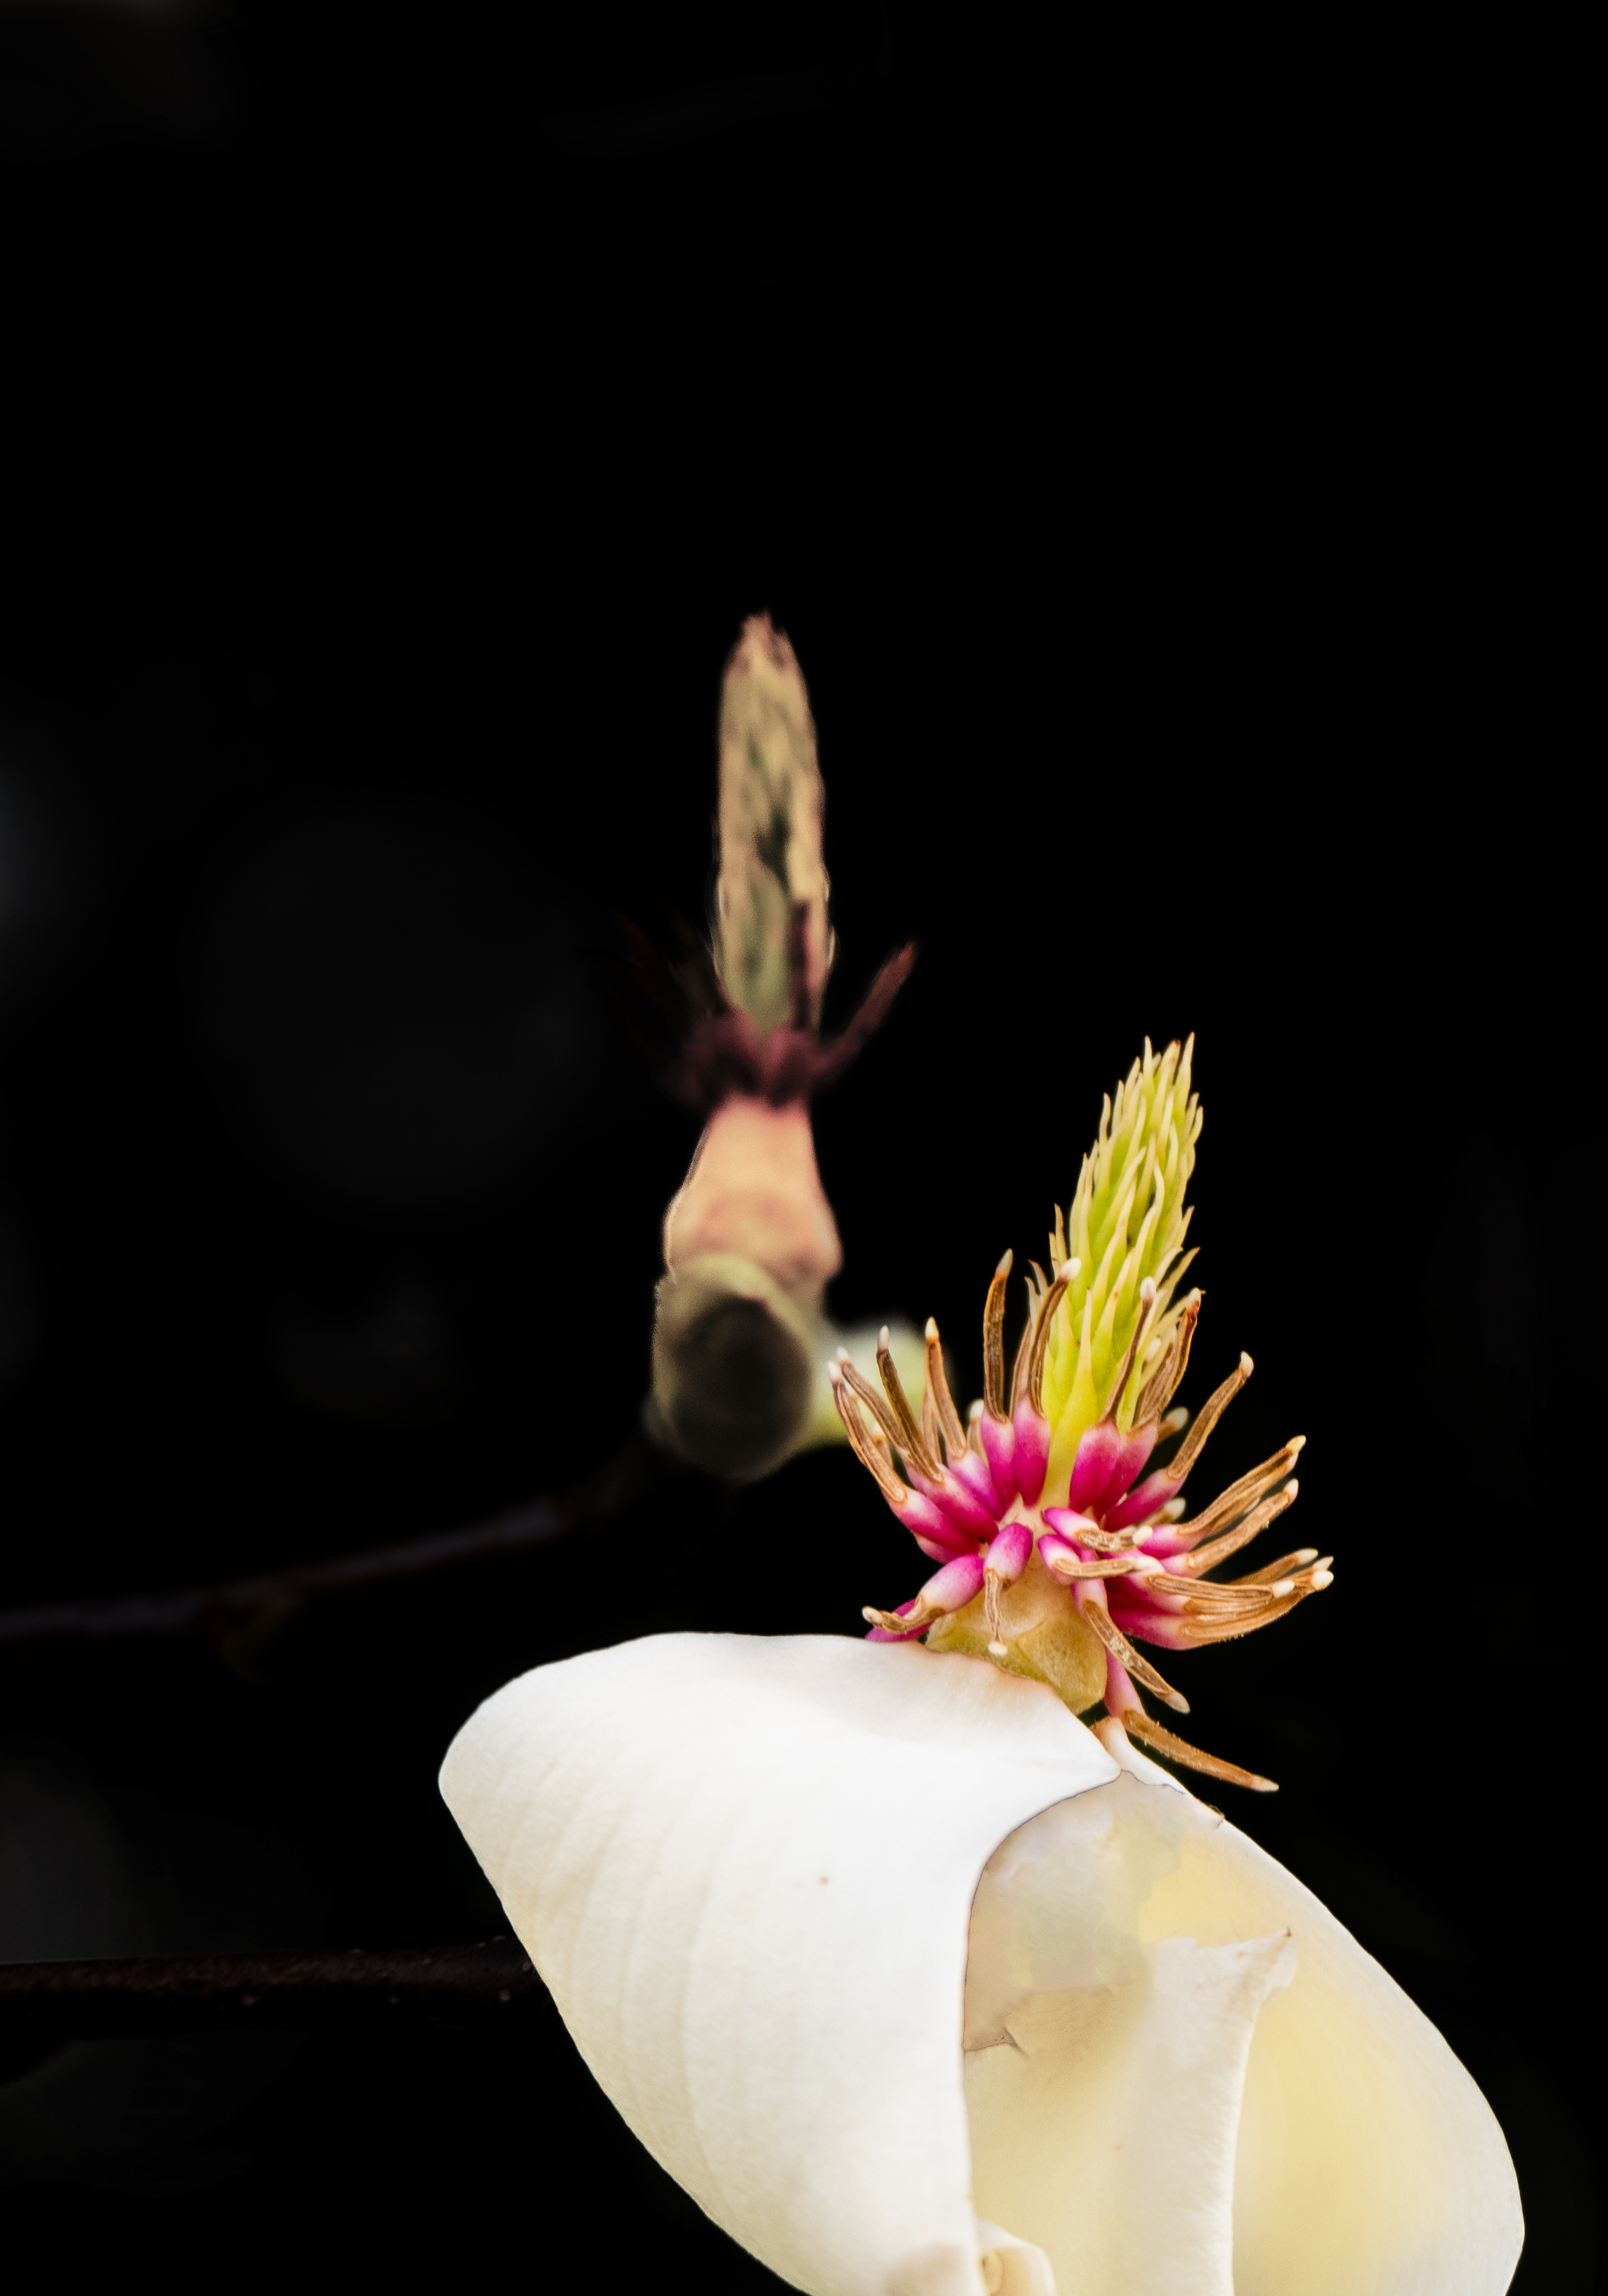
flower, toy, petal, plant, performing arts, feather, choreography, wing, fashion design, entertainment, event, action figure, carmine, beak, figurine, human leg, fashion accessory, dancer, cut flowers, still life photography, floral design, magenta, animation, concert dance, tail, public event, macro photography, performance art, darkness, floristry, flowering plant, still life, heater, performance